Makhanda, South Africa

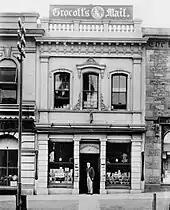
Thomas Henry Grocott 1838 to 1912 - founder and original owner "Grocott's Mail" standing in front of the Grocott's Mail newspaper offices

The following is a list of tower clocks in the town, with their location and if they are in working order: